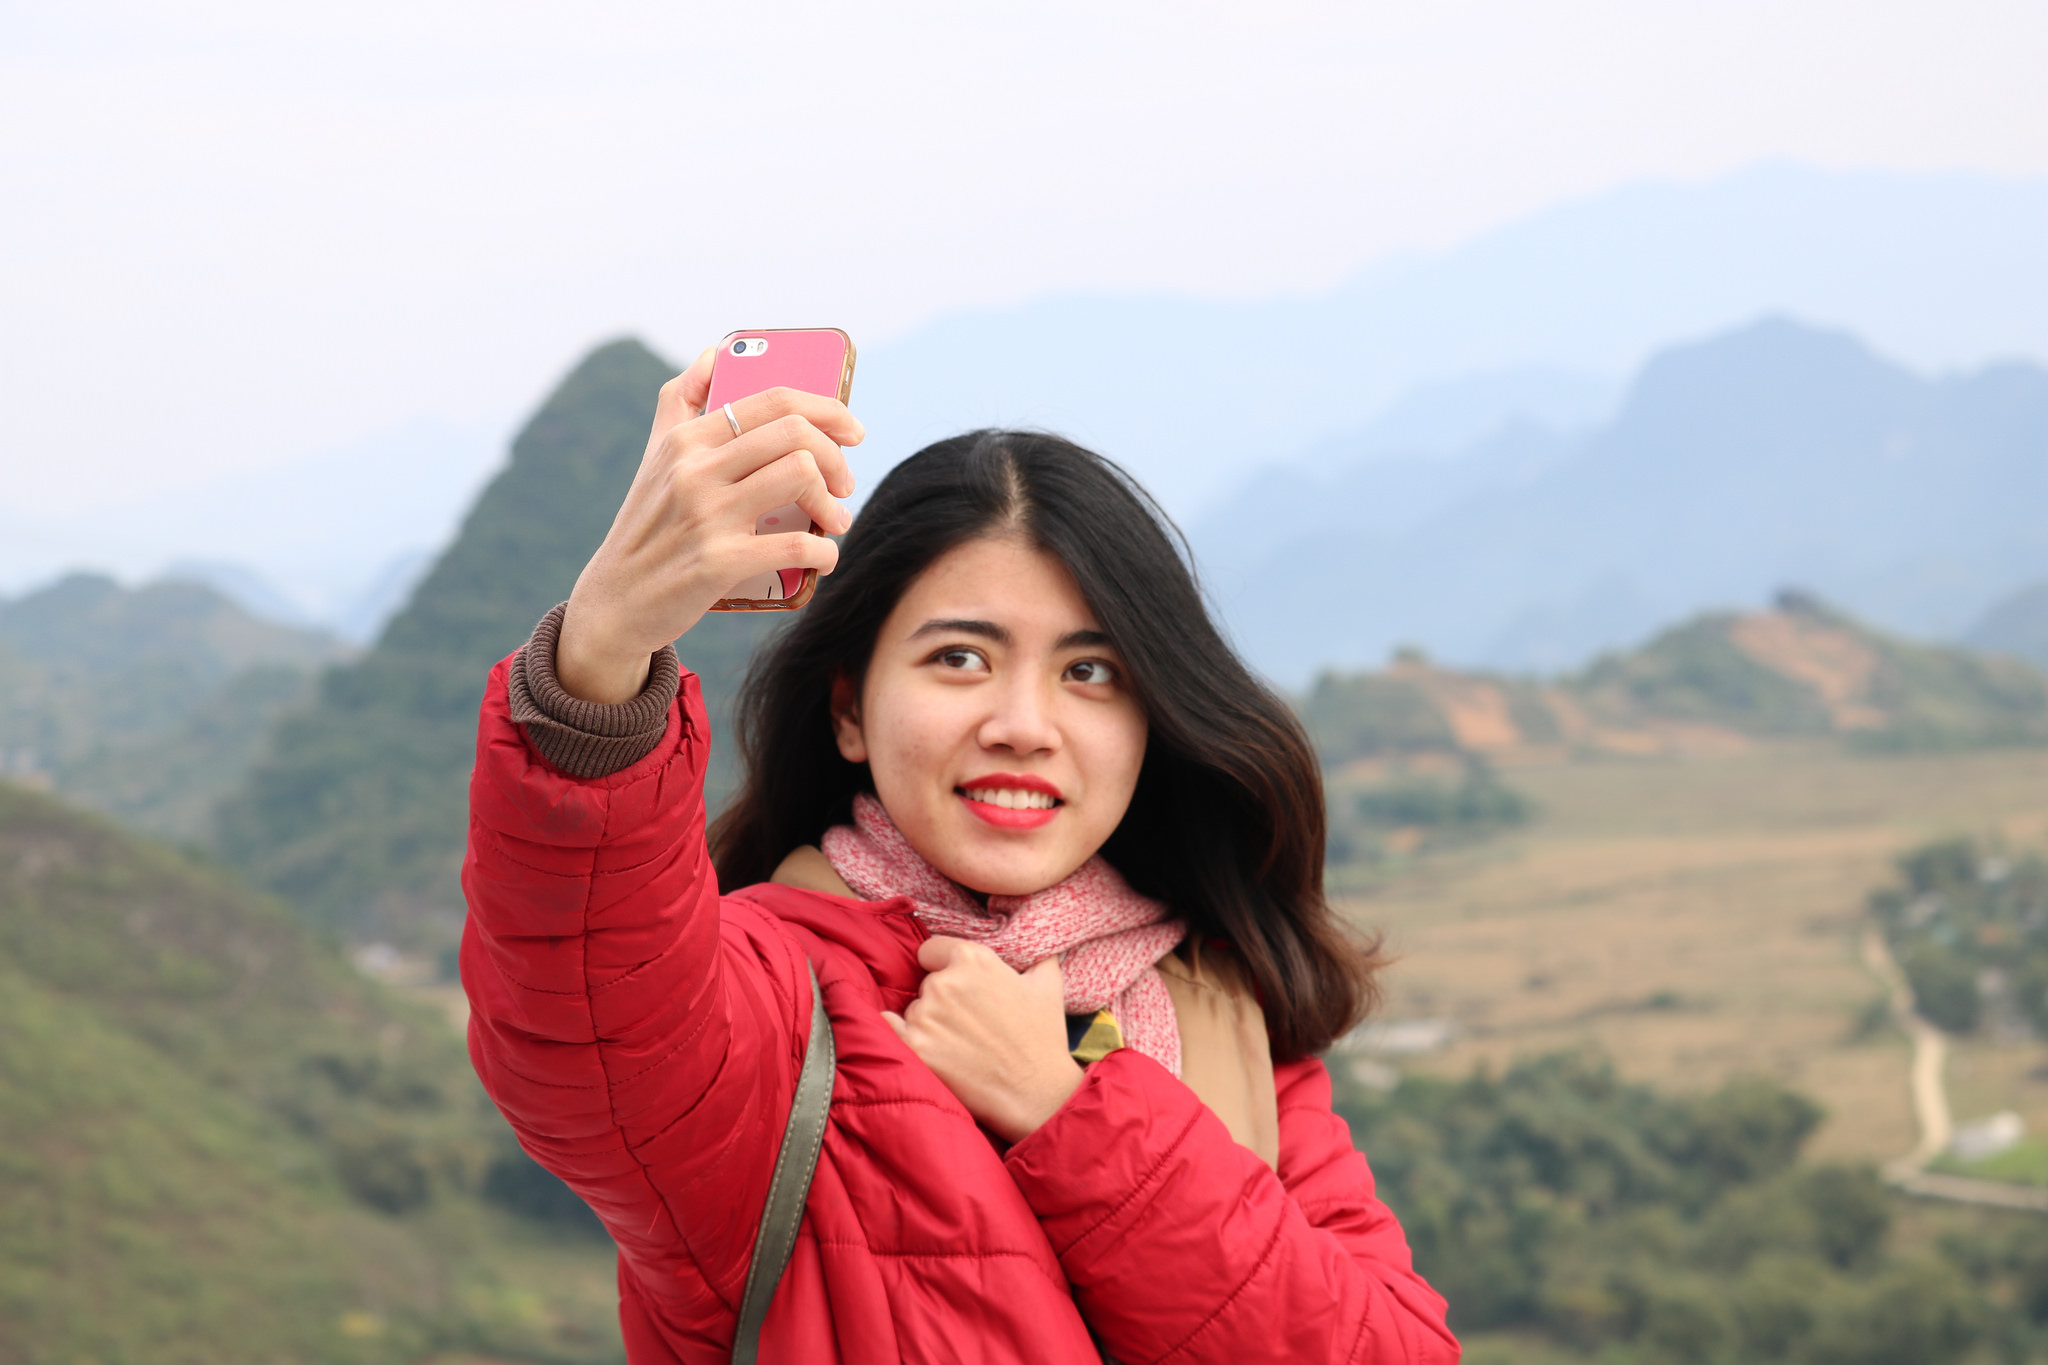
tour, travel, mountainous landforms, photograph, facial expression, beauty, smile, girl, photography, snapshot, mountain, sky, emotion, vacation, fun, hill, happiness, tourism, leisure, portrait photography, adventure